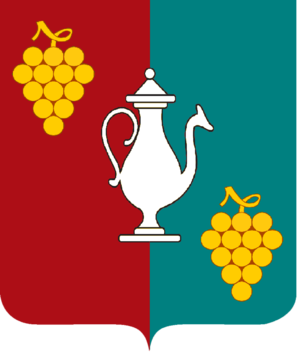
Şəmkir est une ville de la République d'Azerbaïdjan, capitale du raion de Şəmkir, située à l'ouest de la deuxième ville du pays, Gandja.